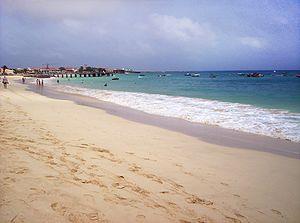
Le phare de Ponta de Vera Cruz ou phare de Santa Maria est un phare situé sur la plage de Santa Maria, sur l'île de Sal l'une du groupe des îles de Barlavento, au Cap-Vert.
Sal est le nom d'une île de l'archipel du Cap-Vert ainsi que de la municipalité du même nom. L'île fait partie du groupe des îles de Barlavento, au nord.